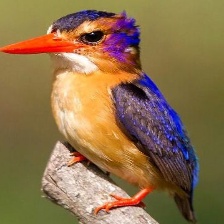
Species: PYGMY KINGFISHER
Scientific name: ISPIDINA PICTA